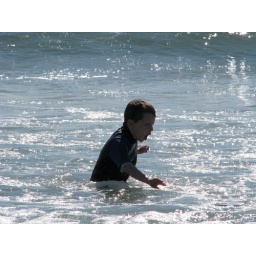
Ater a wave crashed over Liam, his face betrays how cold Maine water really is -- even in a wetsuit.